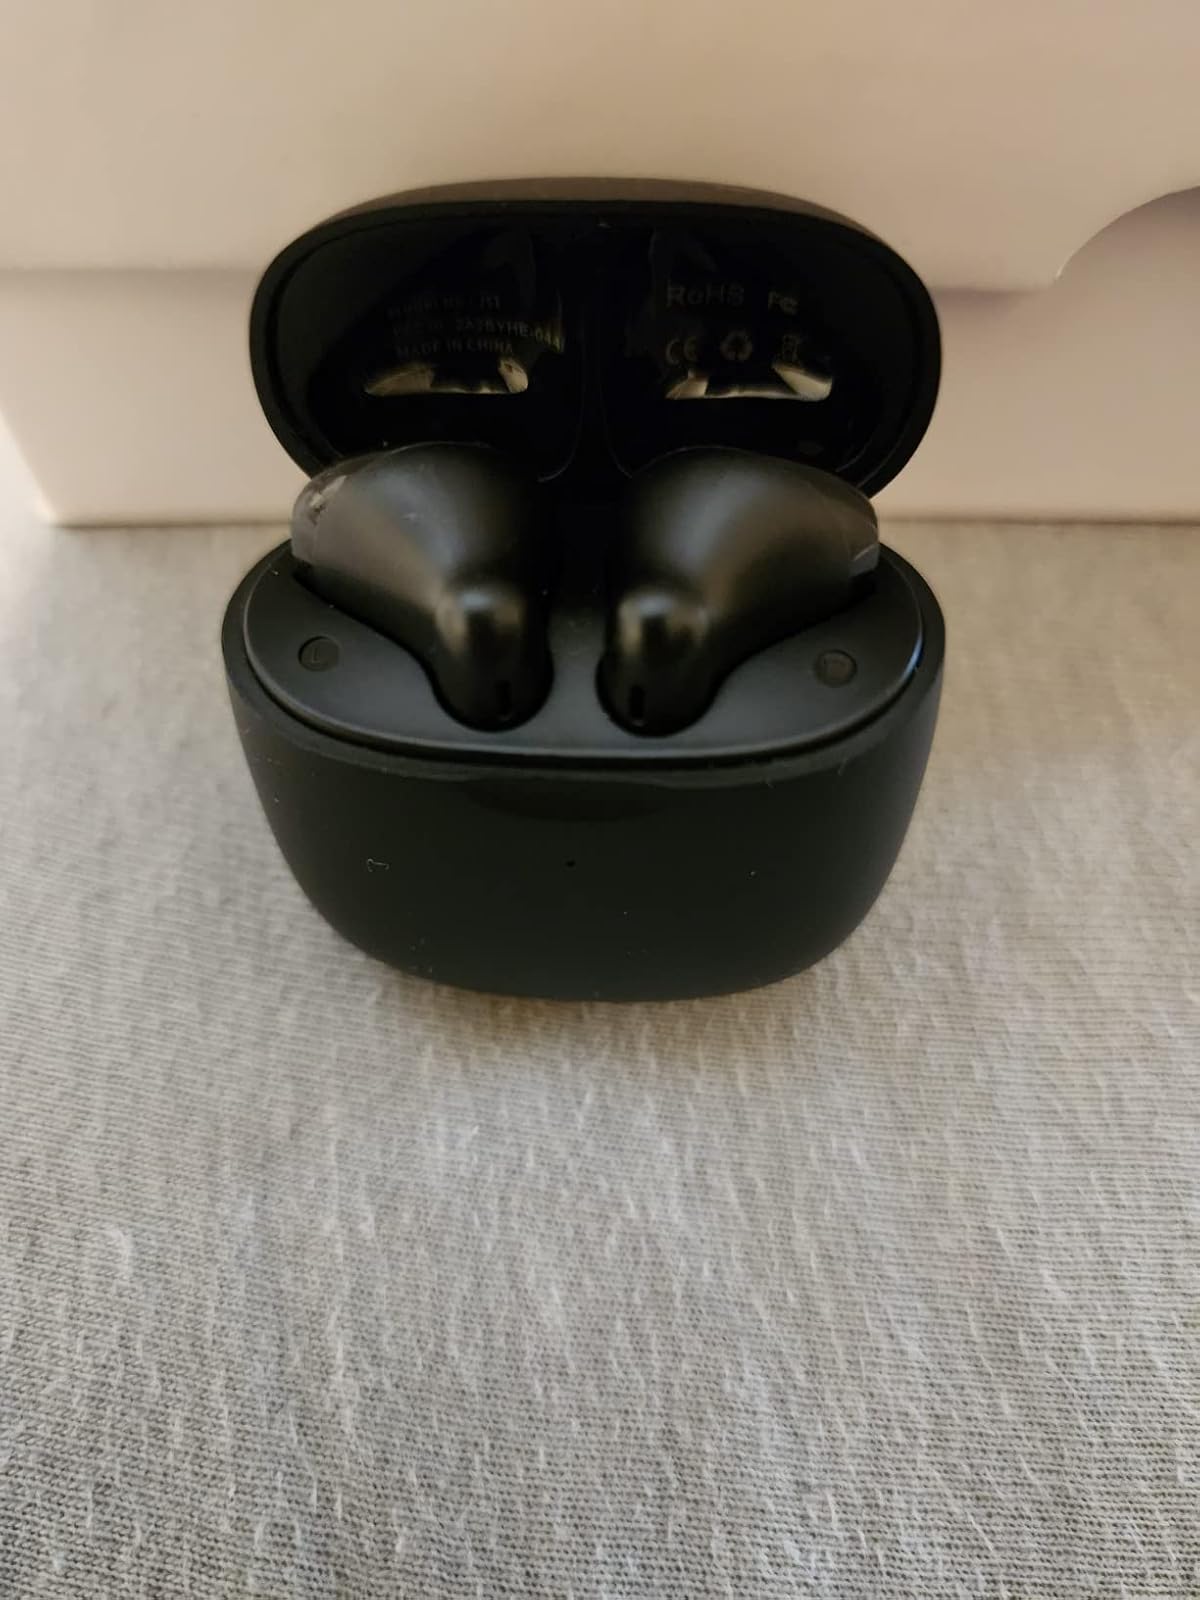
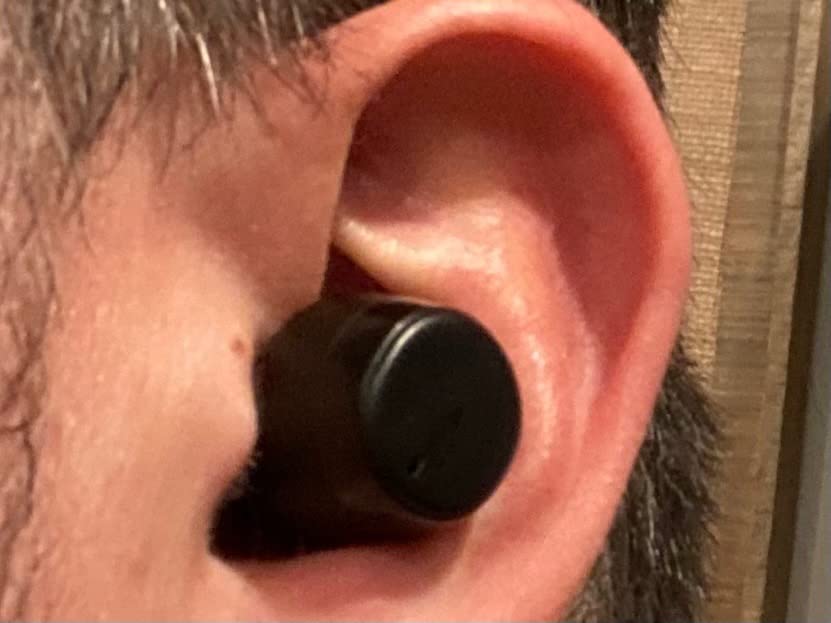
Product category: earbuds
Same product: no